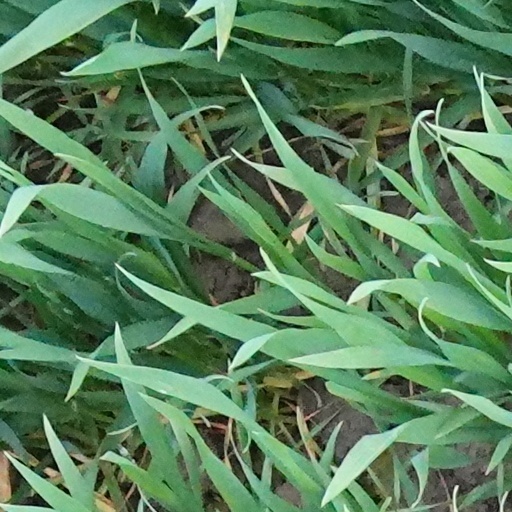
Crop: wheat